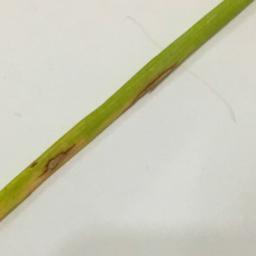
Label: Rice___Leaf_Blast